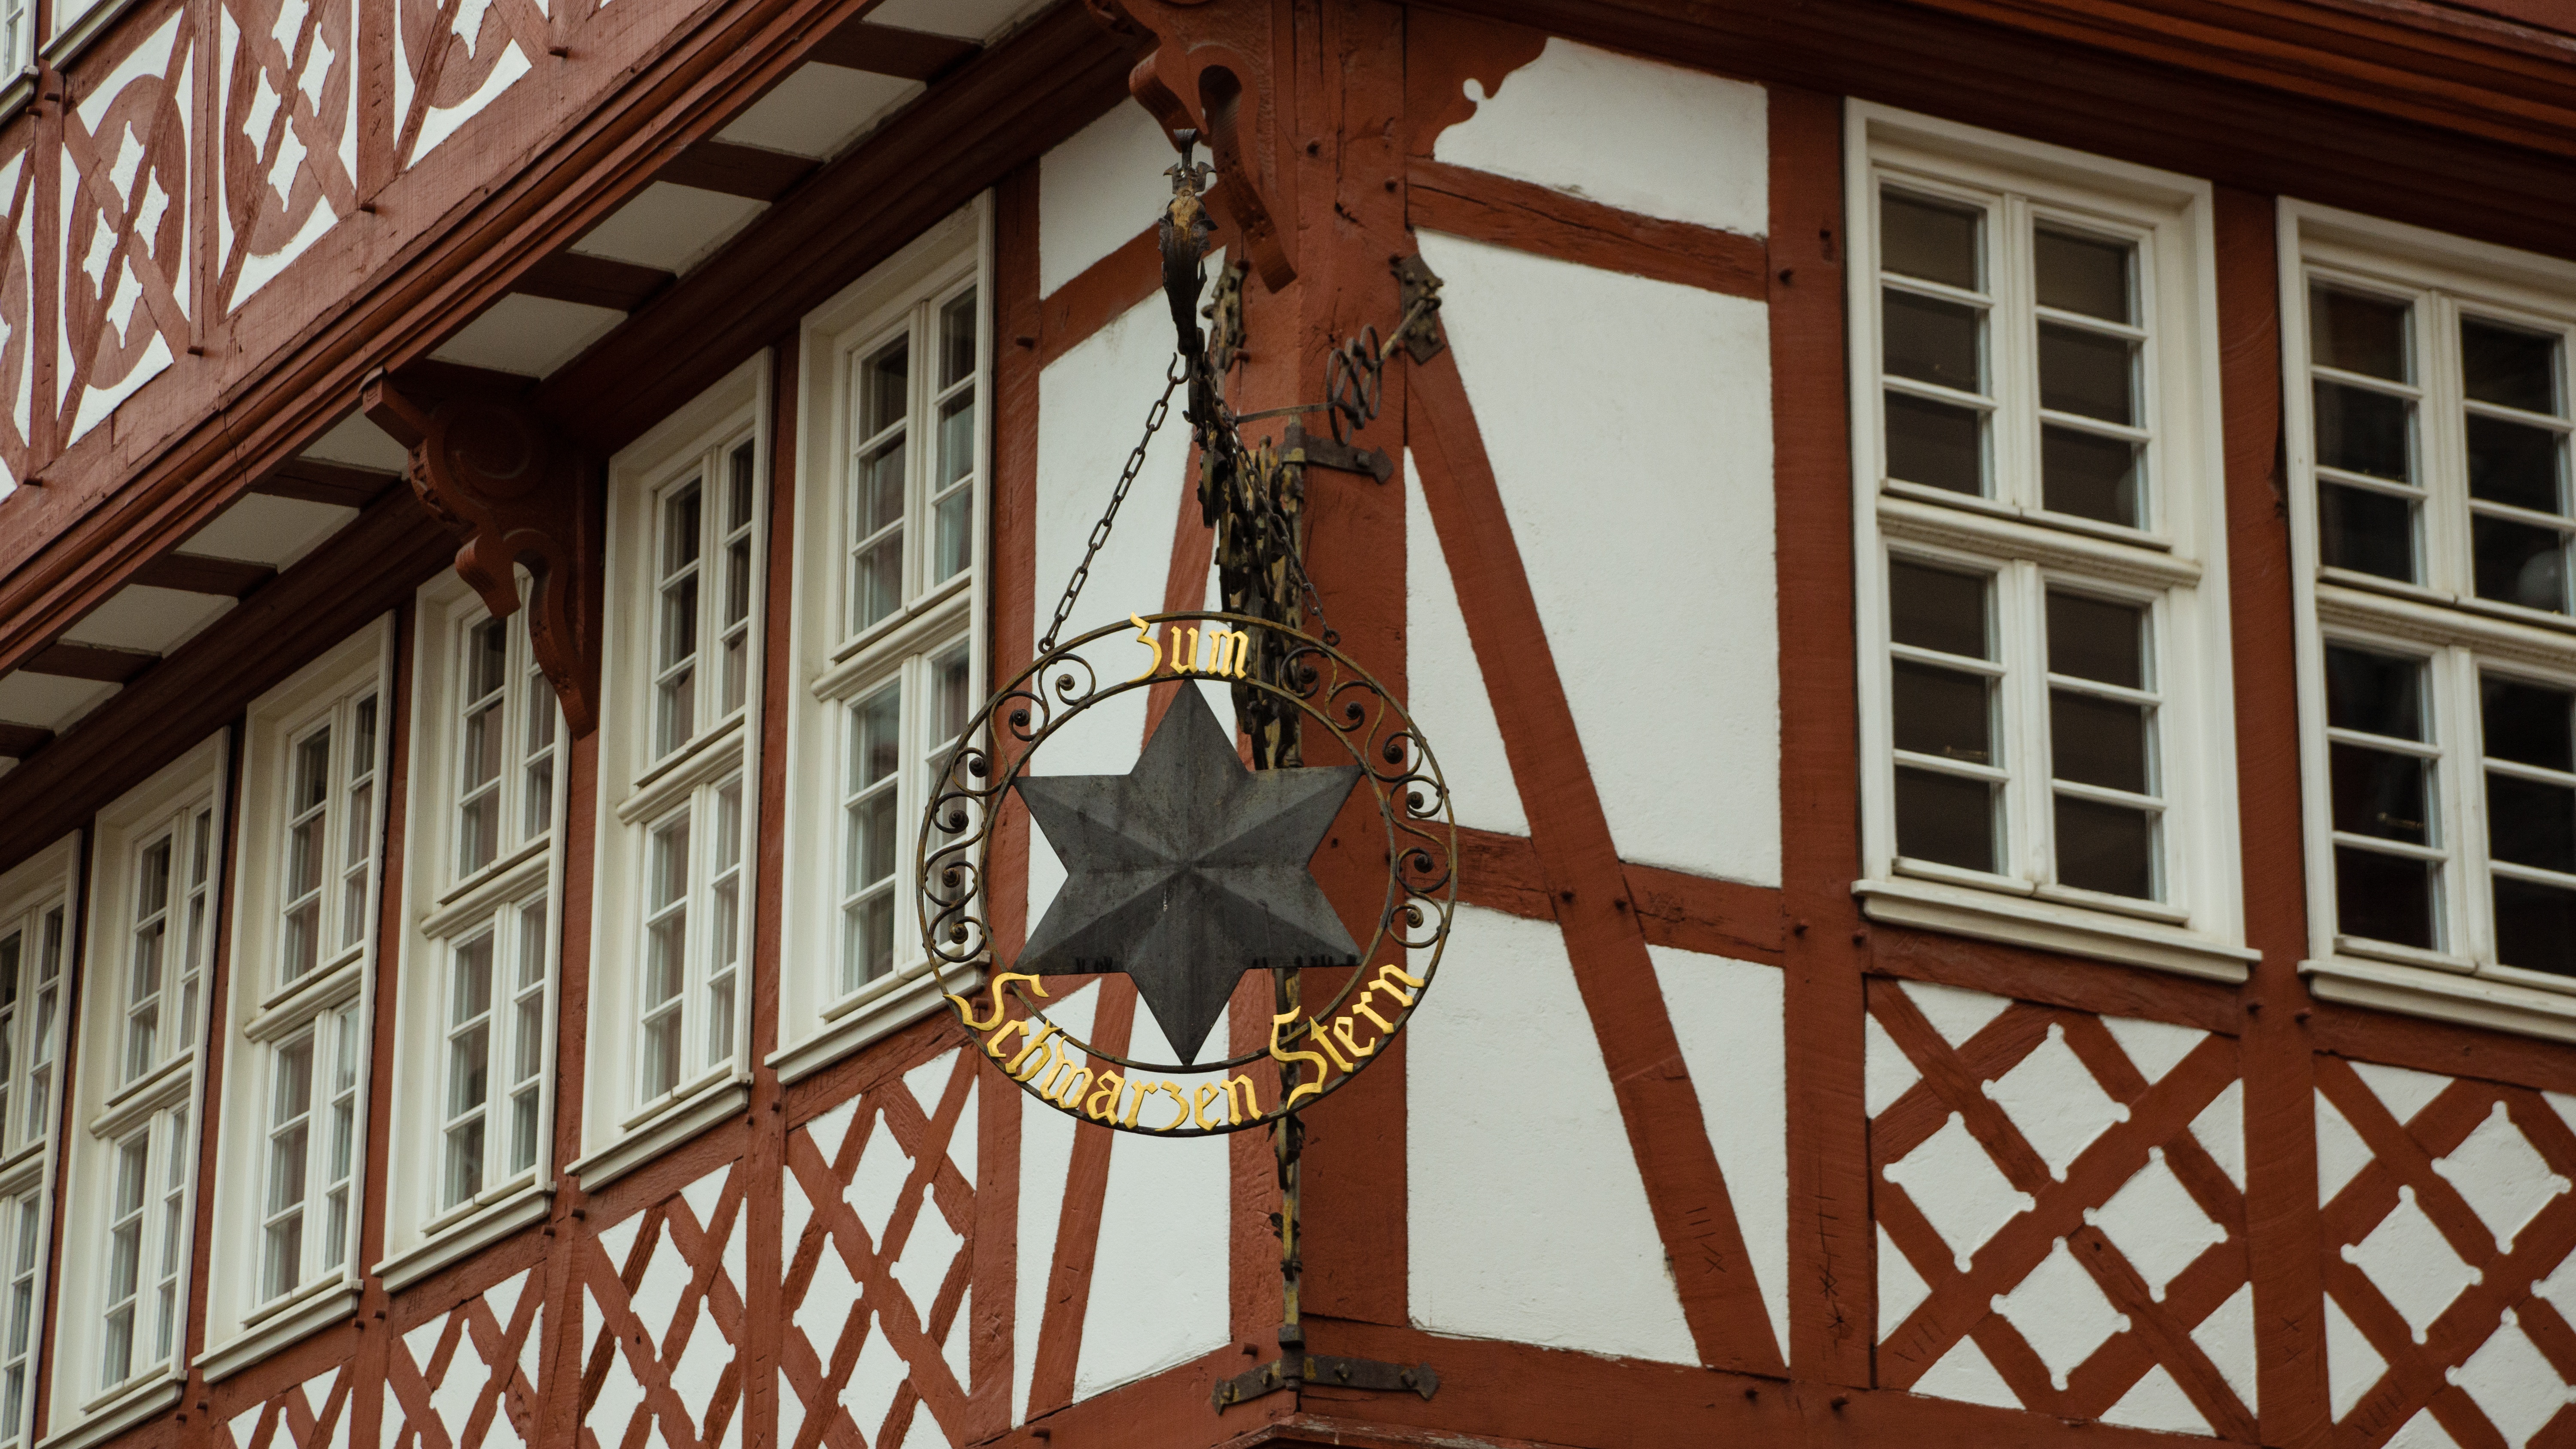
wood, vintage, house, star, window, roof, building, old, home, wall, porch, sign, symbol, facade, black, inn, half timbered, outdoor structure, inn sign